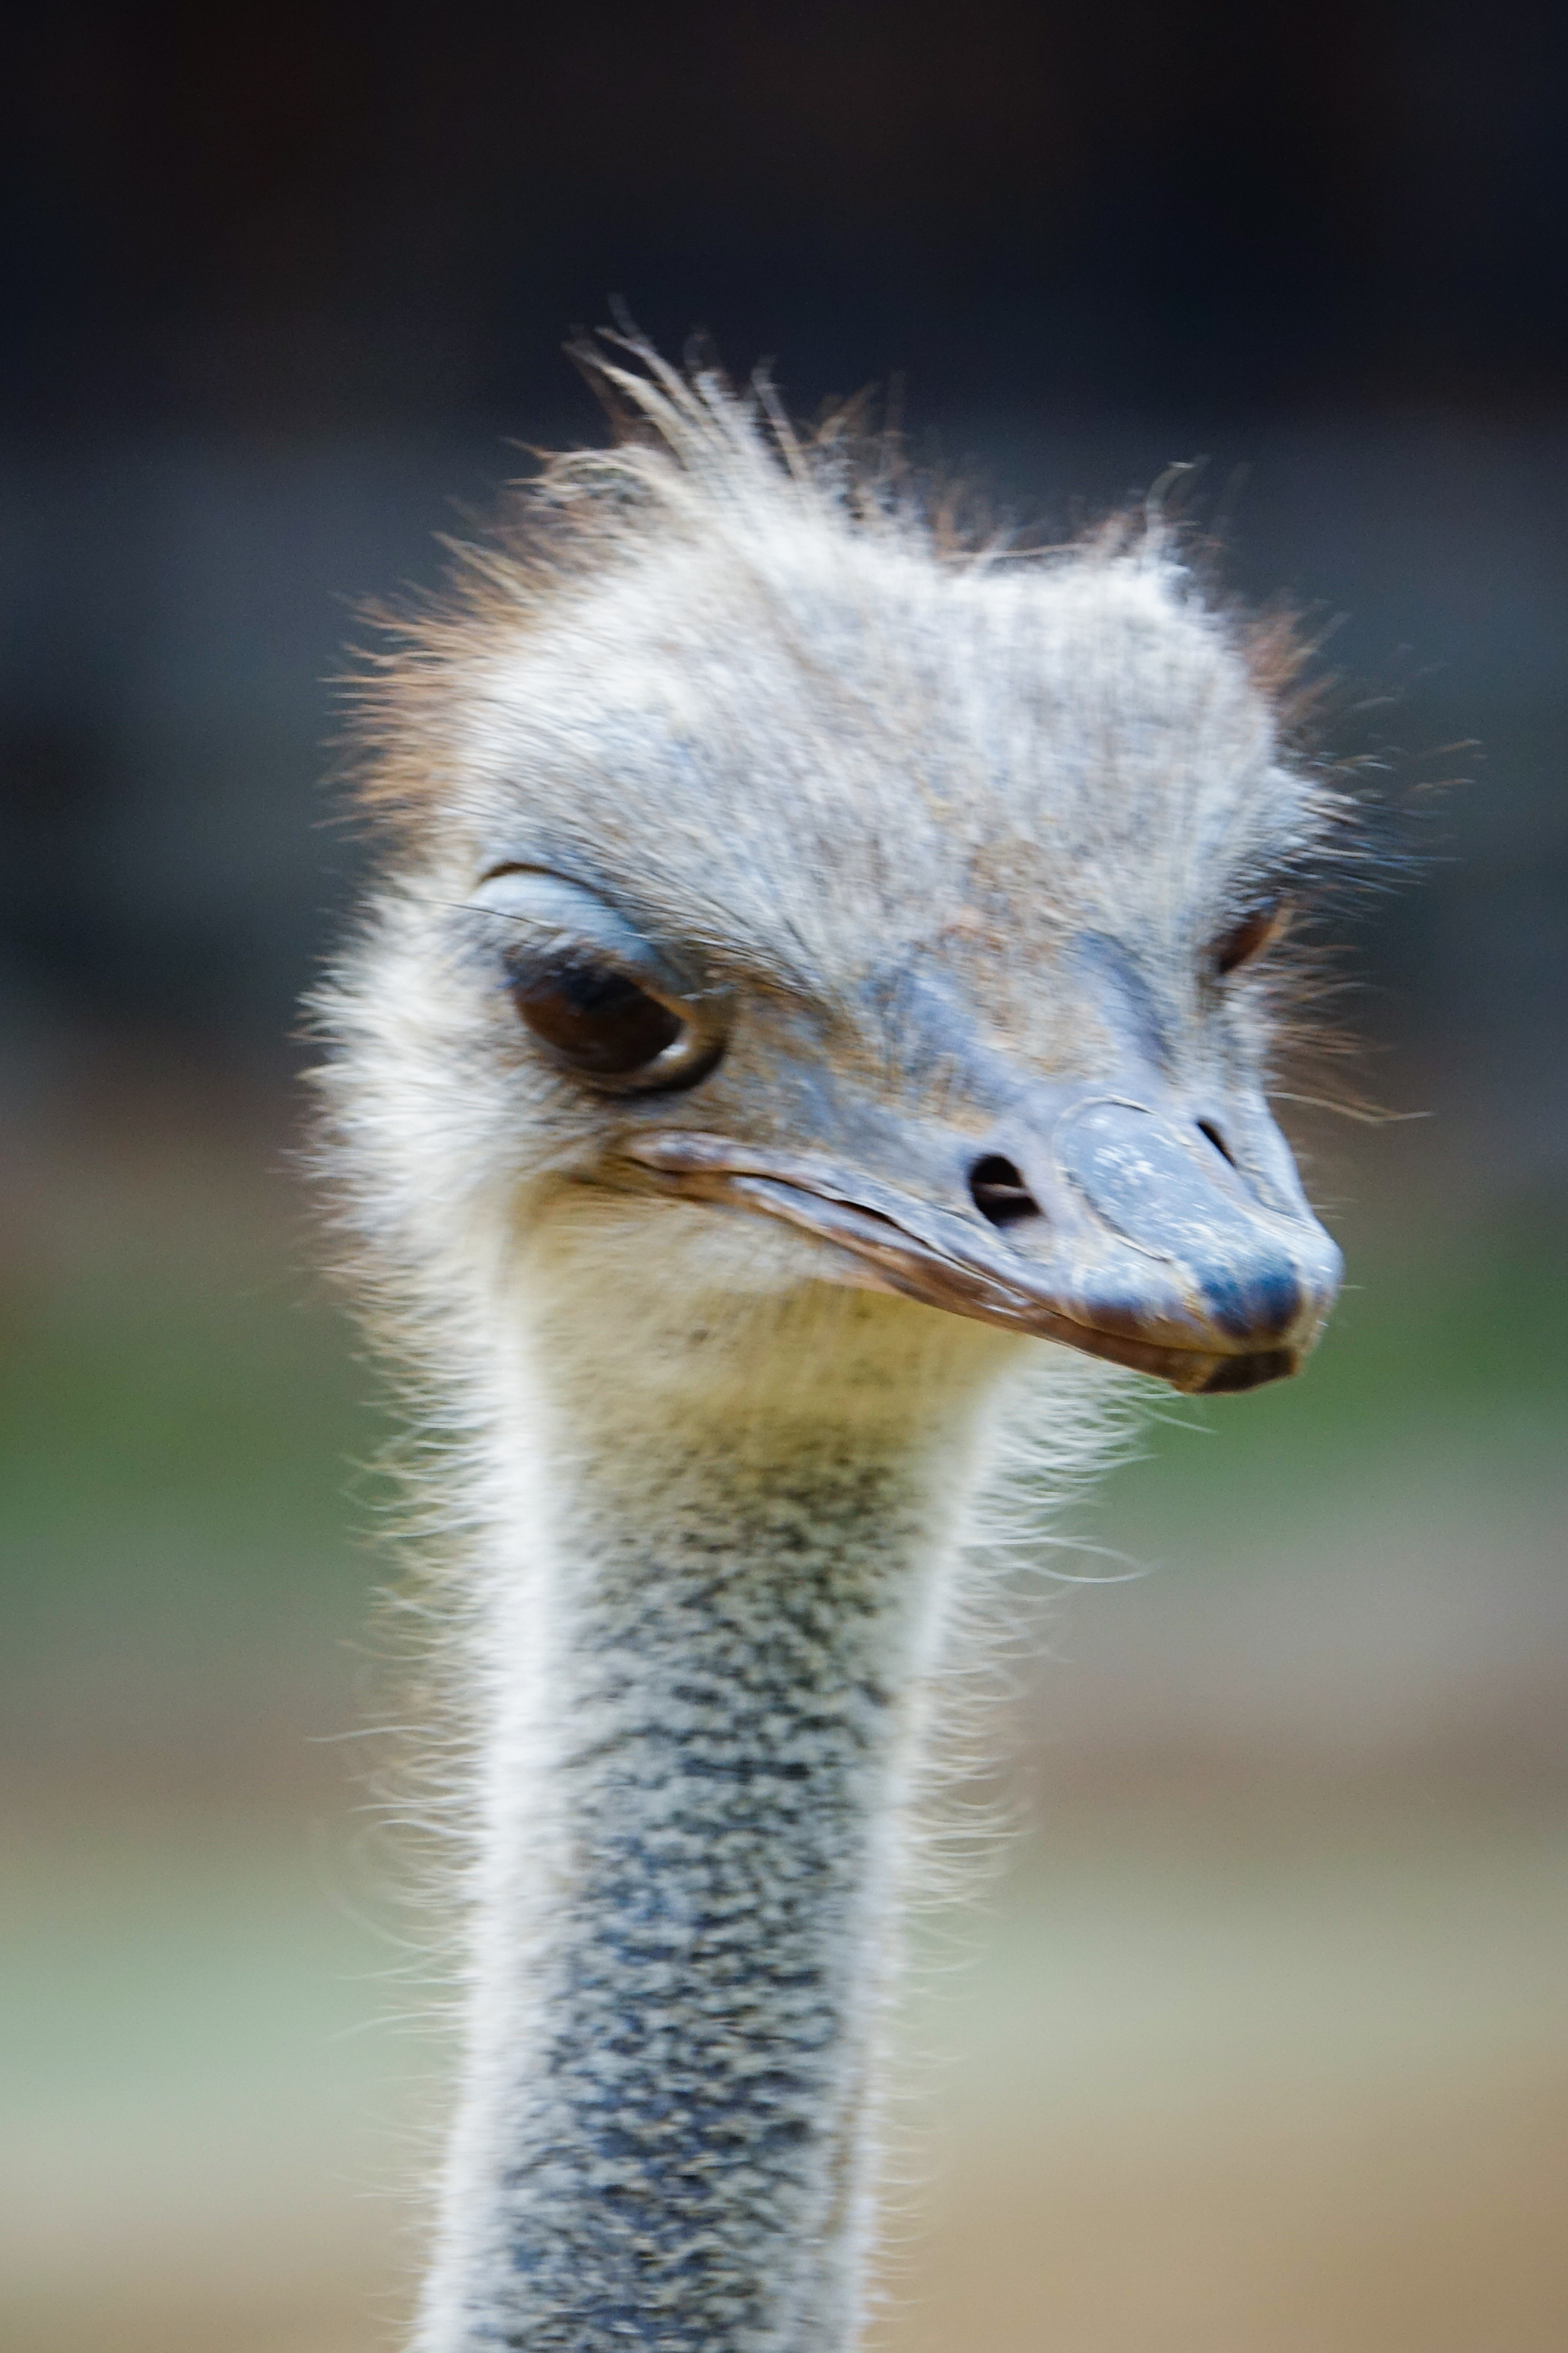
zoo, bird, ratite, beak, common ostrich, flightless bird, vertebrate, close up, terrestrial animal, eyelash, wildlife, Greater rhea, fur, feather, macro photography